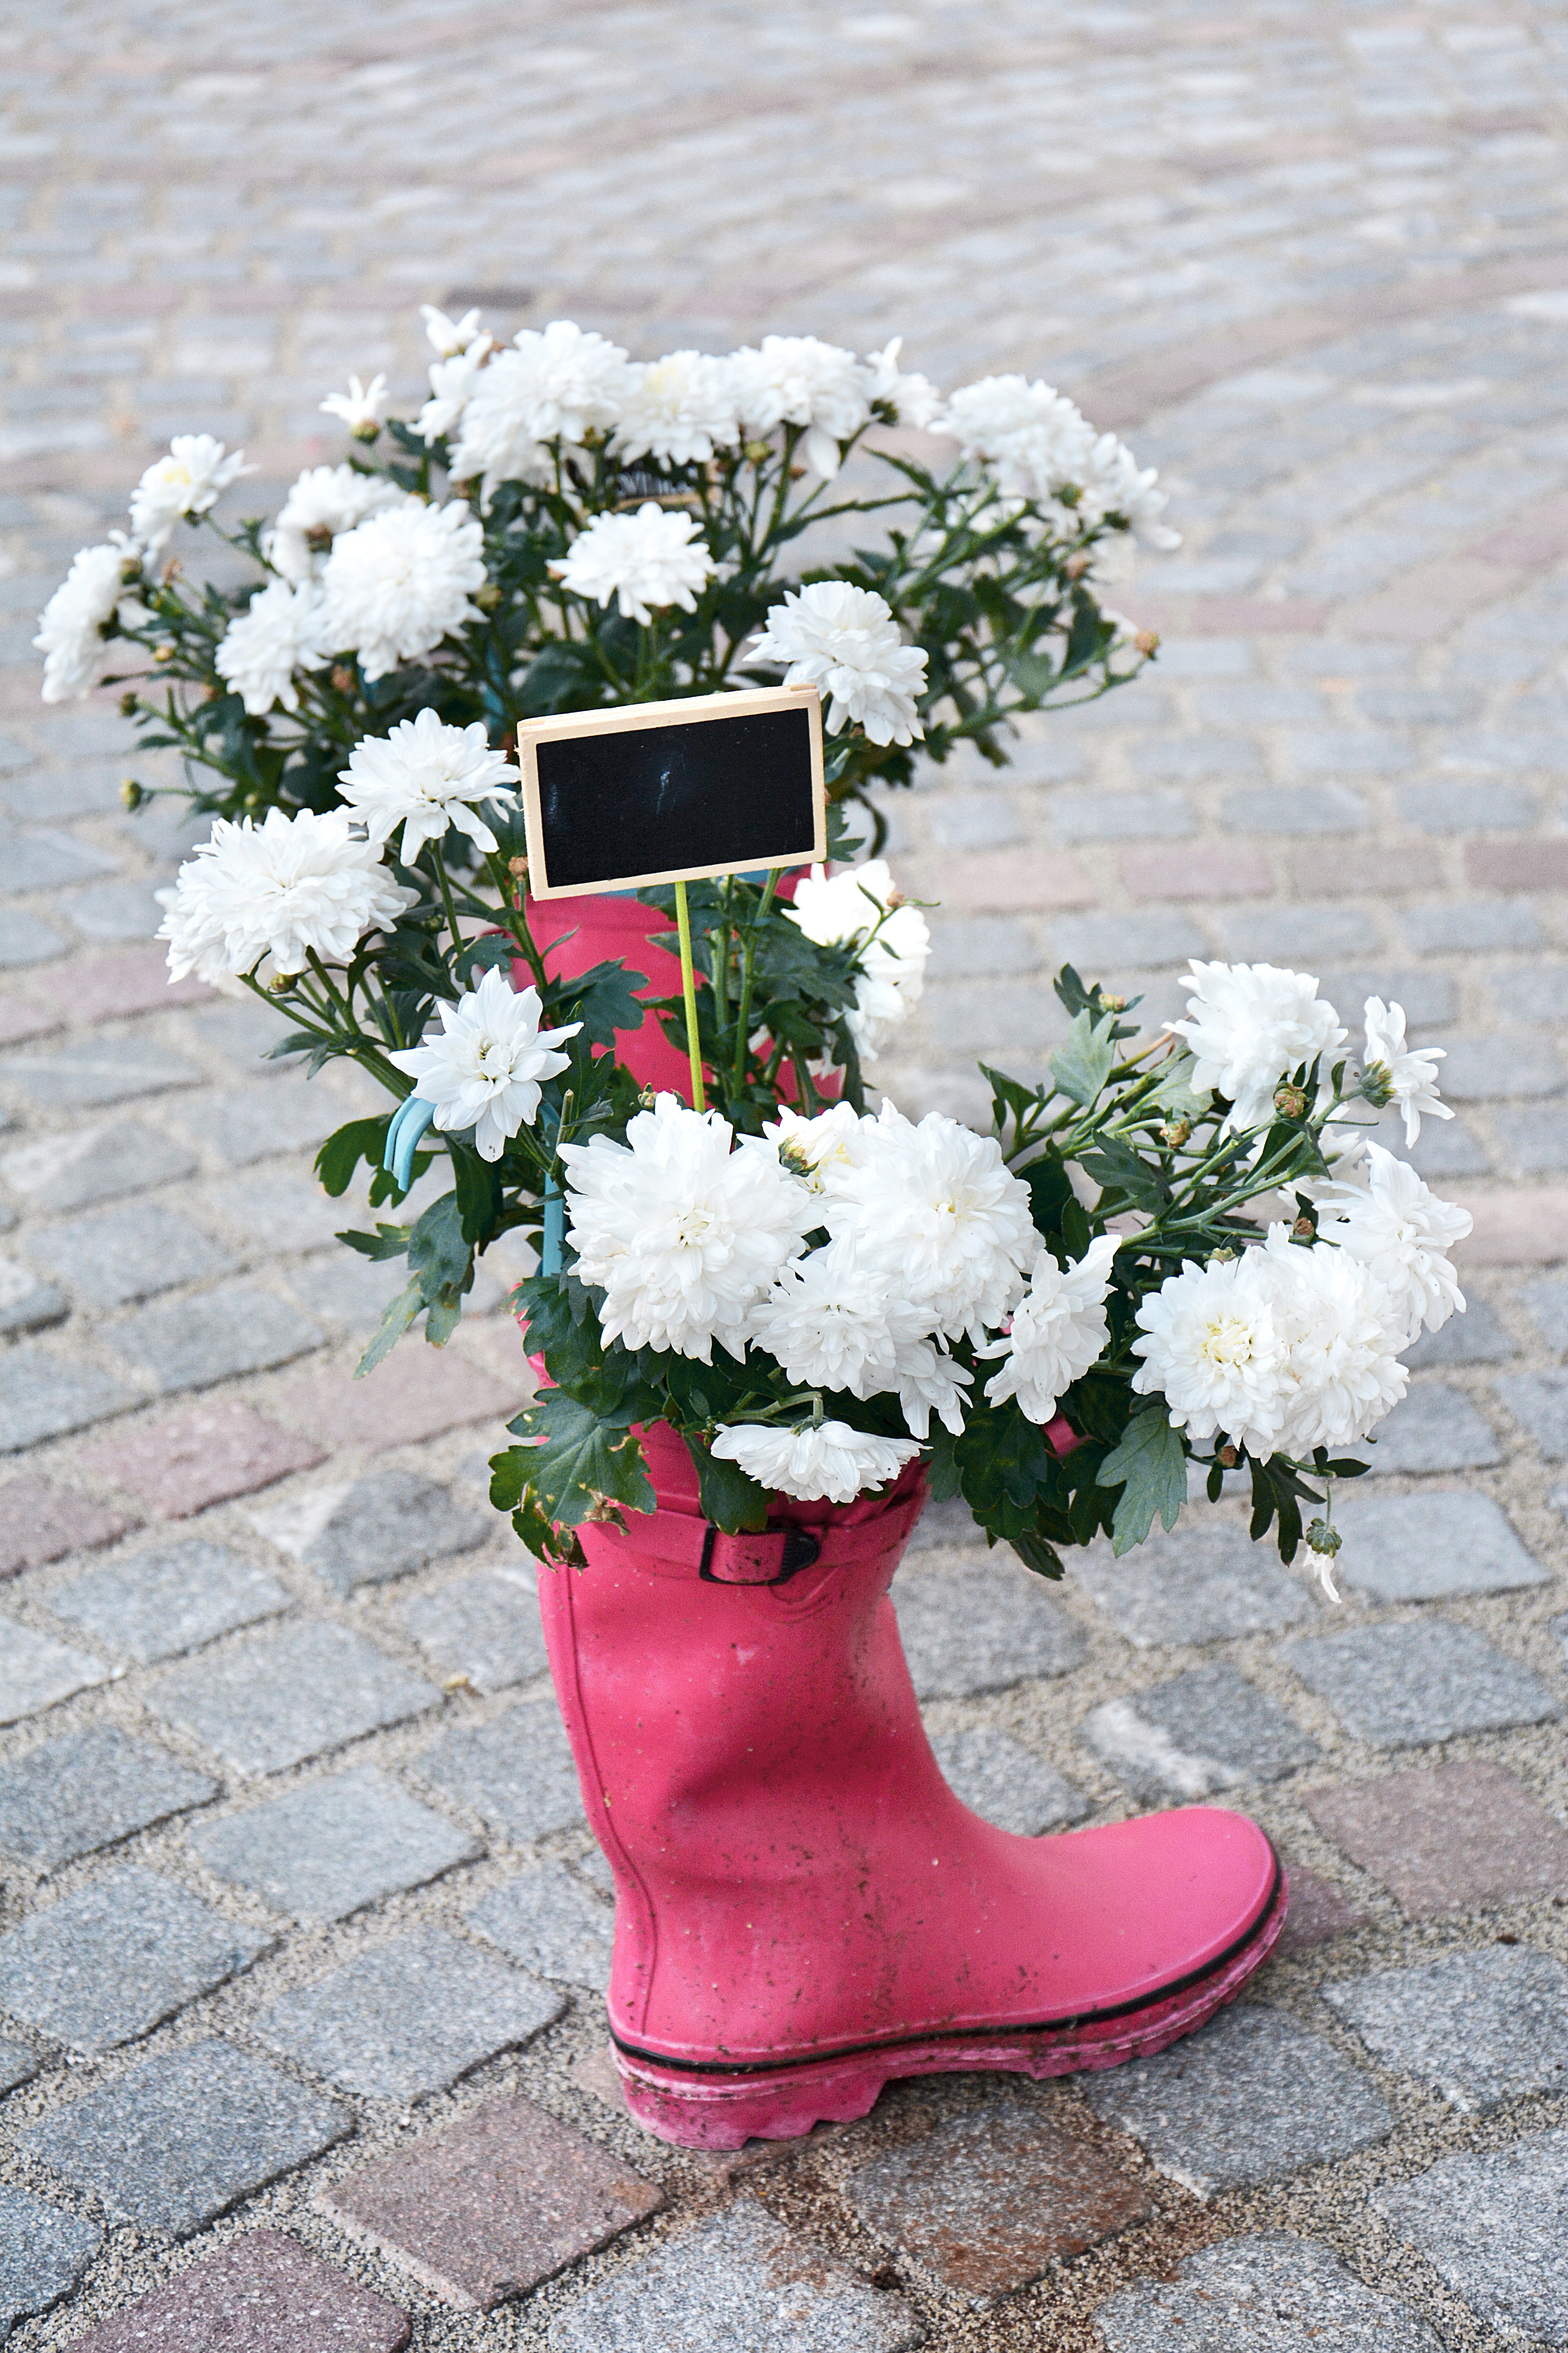
plant, white, flower, petal, spring, red, pink, flora, floristry, flowering plant, flower bouquet, cut flowers, floral design, centrepiece, land plant, flower arranging